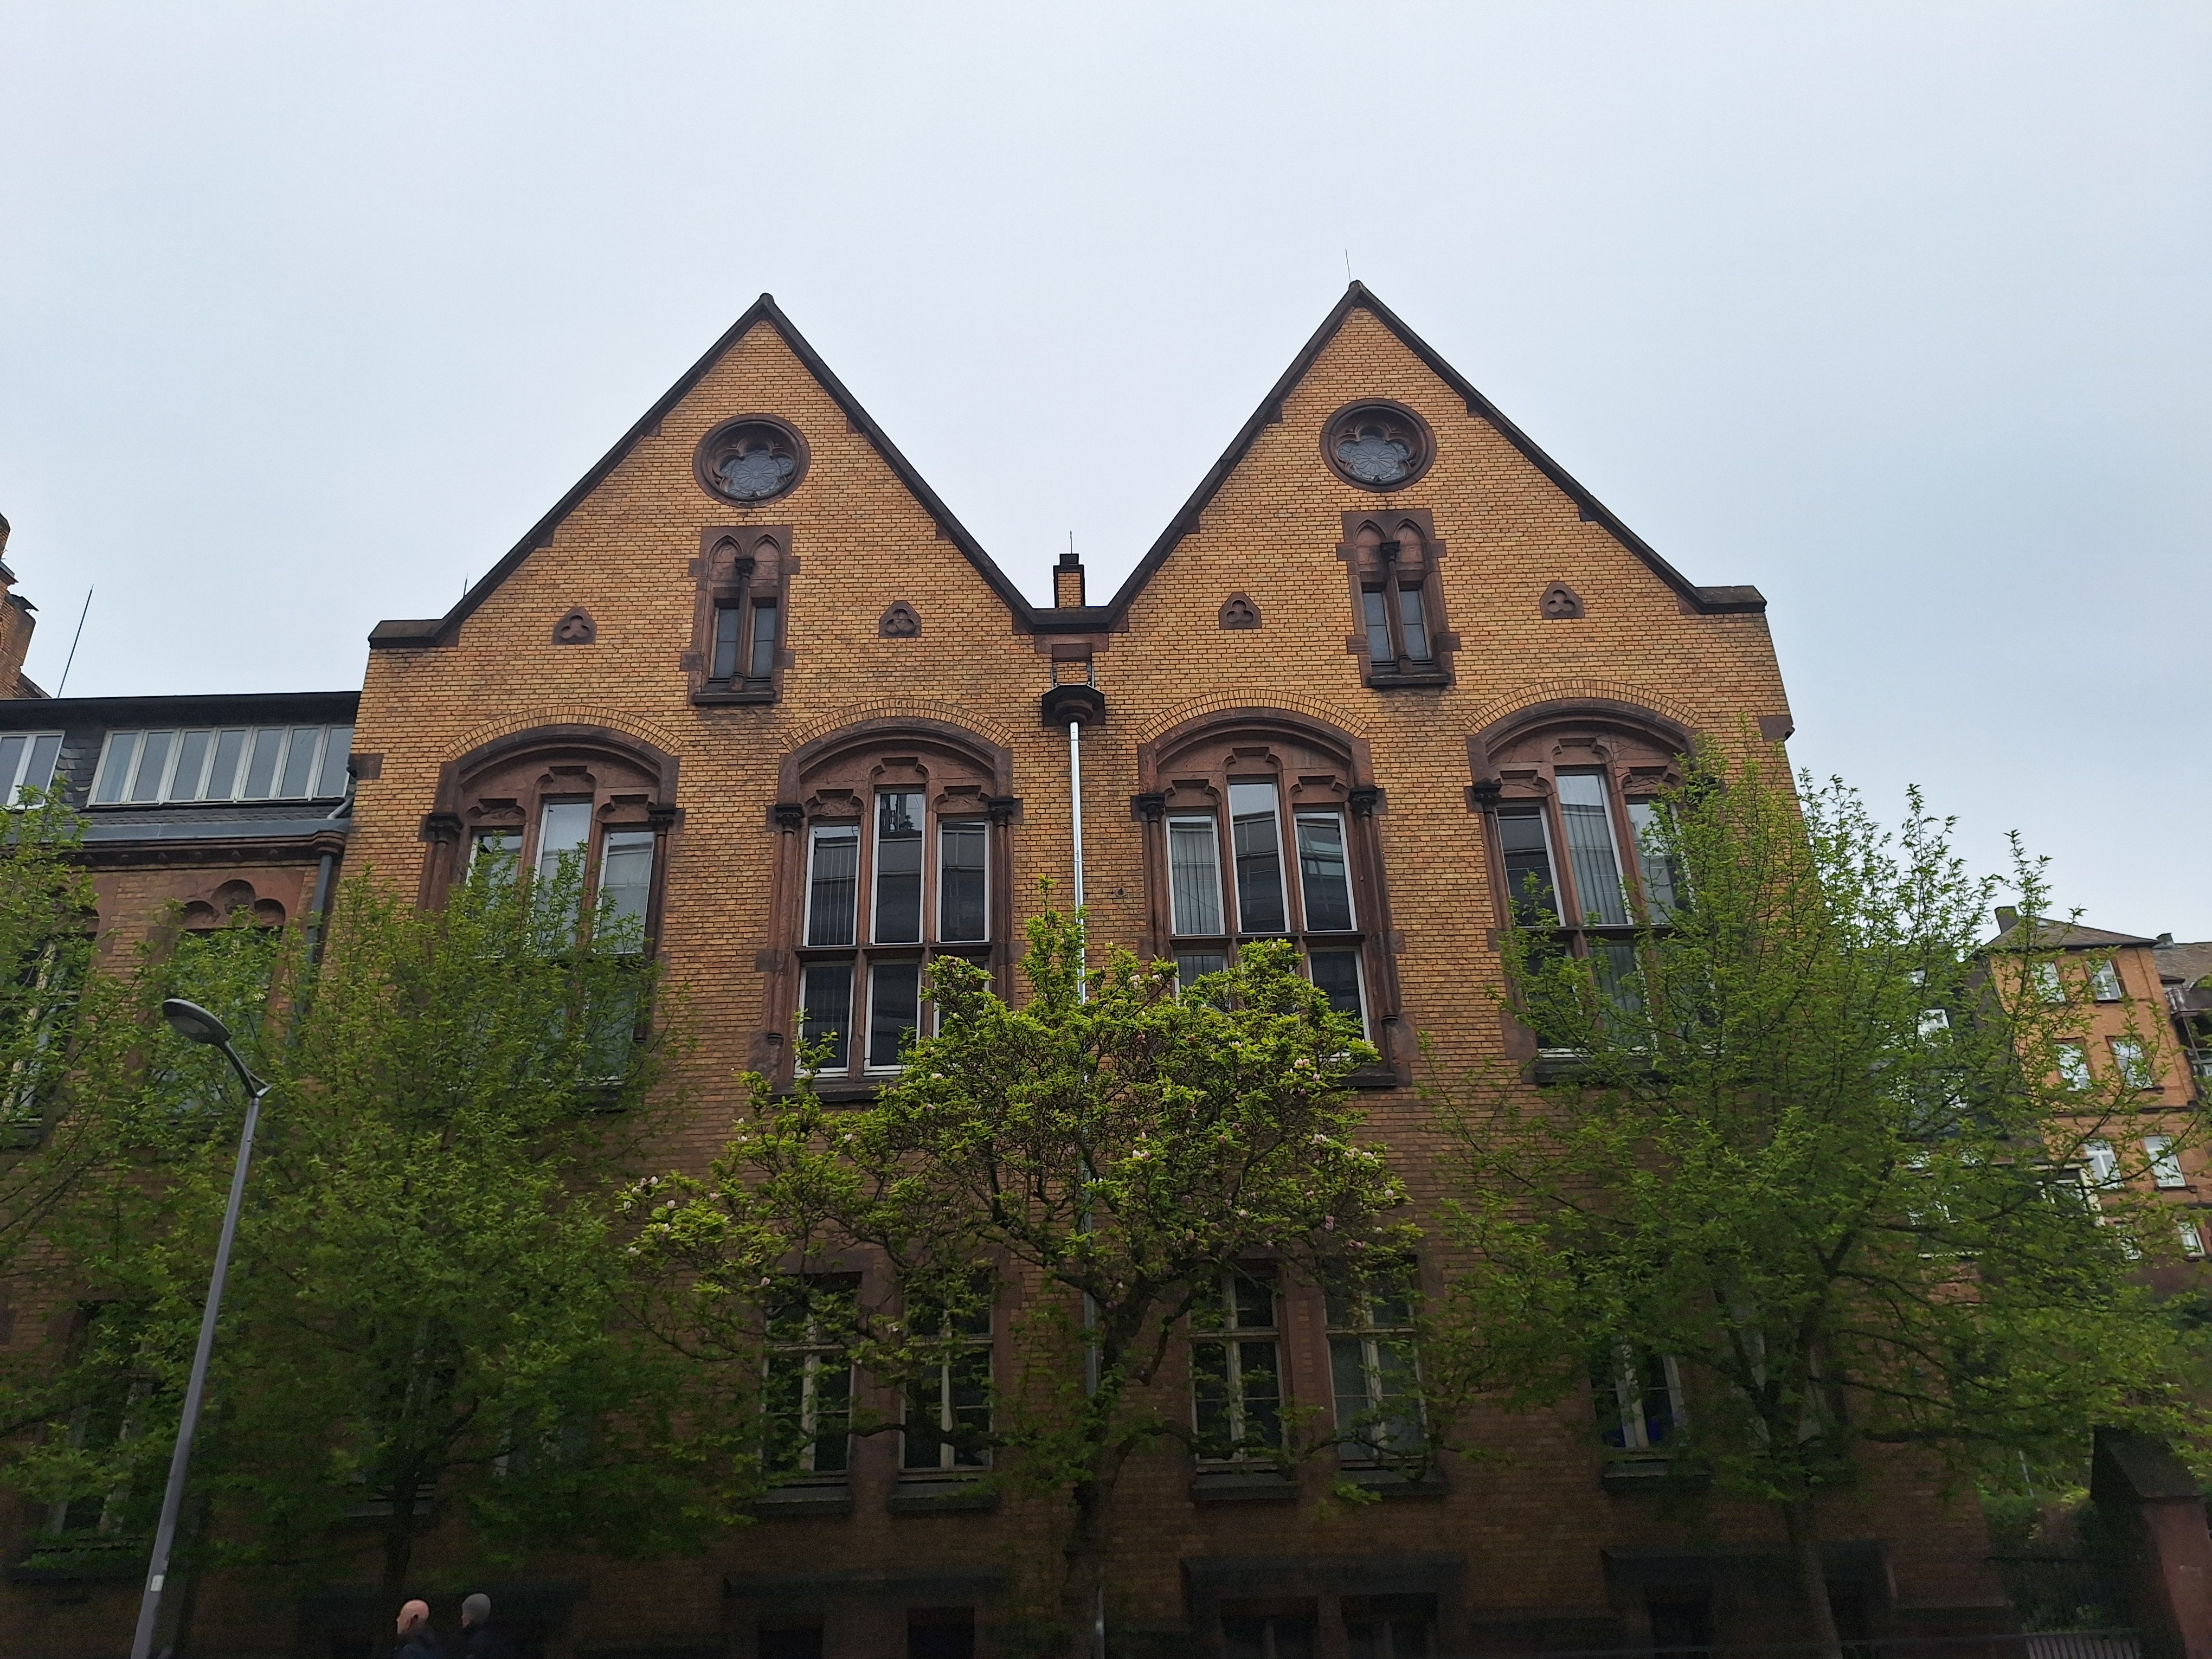
Building: Universitätsstraße 25